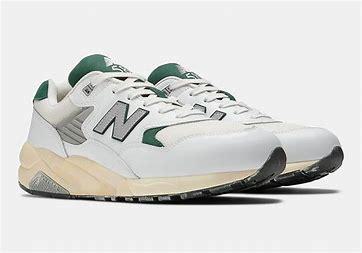
Brand: New
Model: Balance New Balance 580